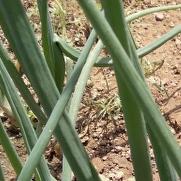
Crop: Onion
Condition: healthy-leaf